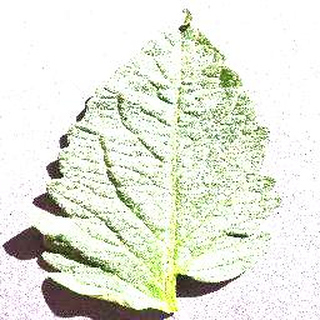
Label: healthy_tomato